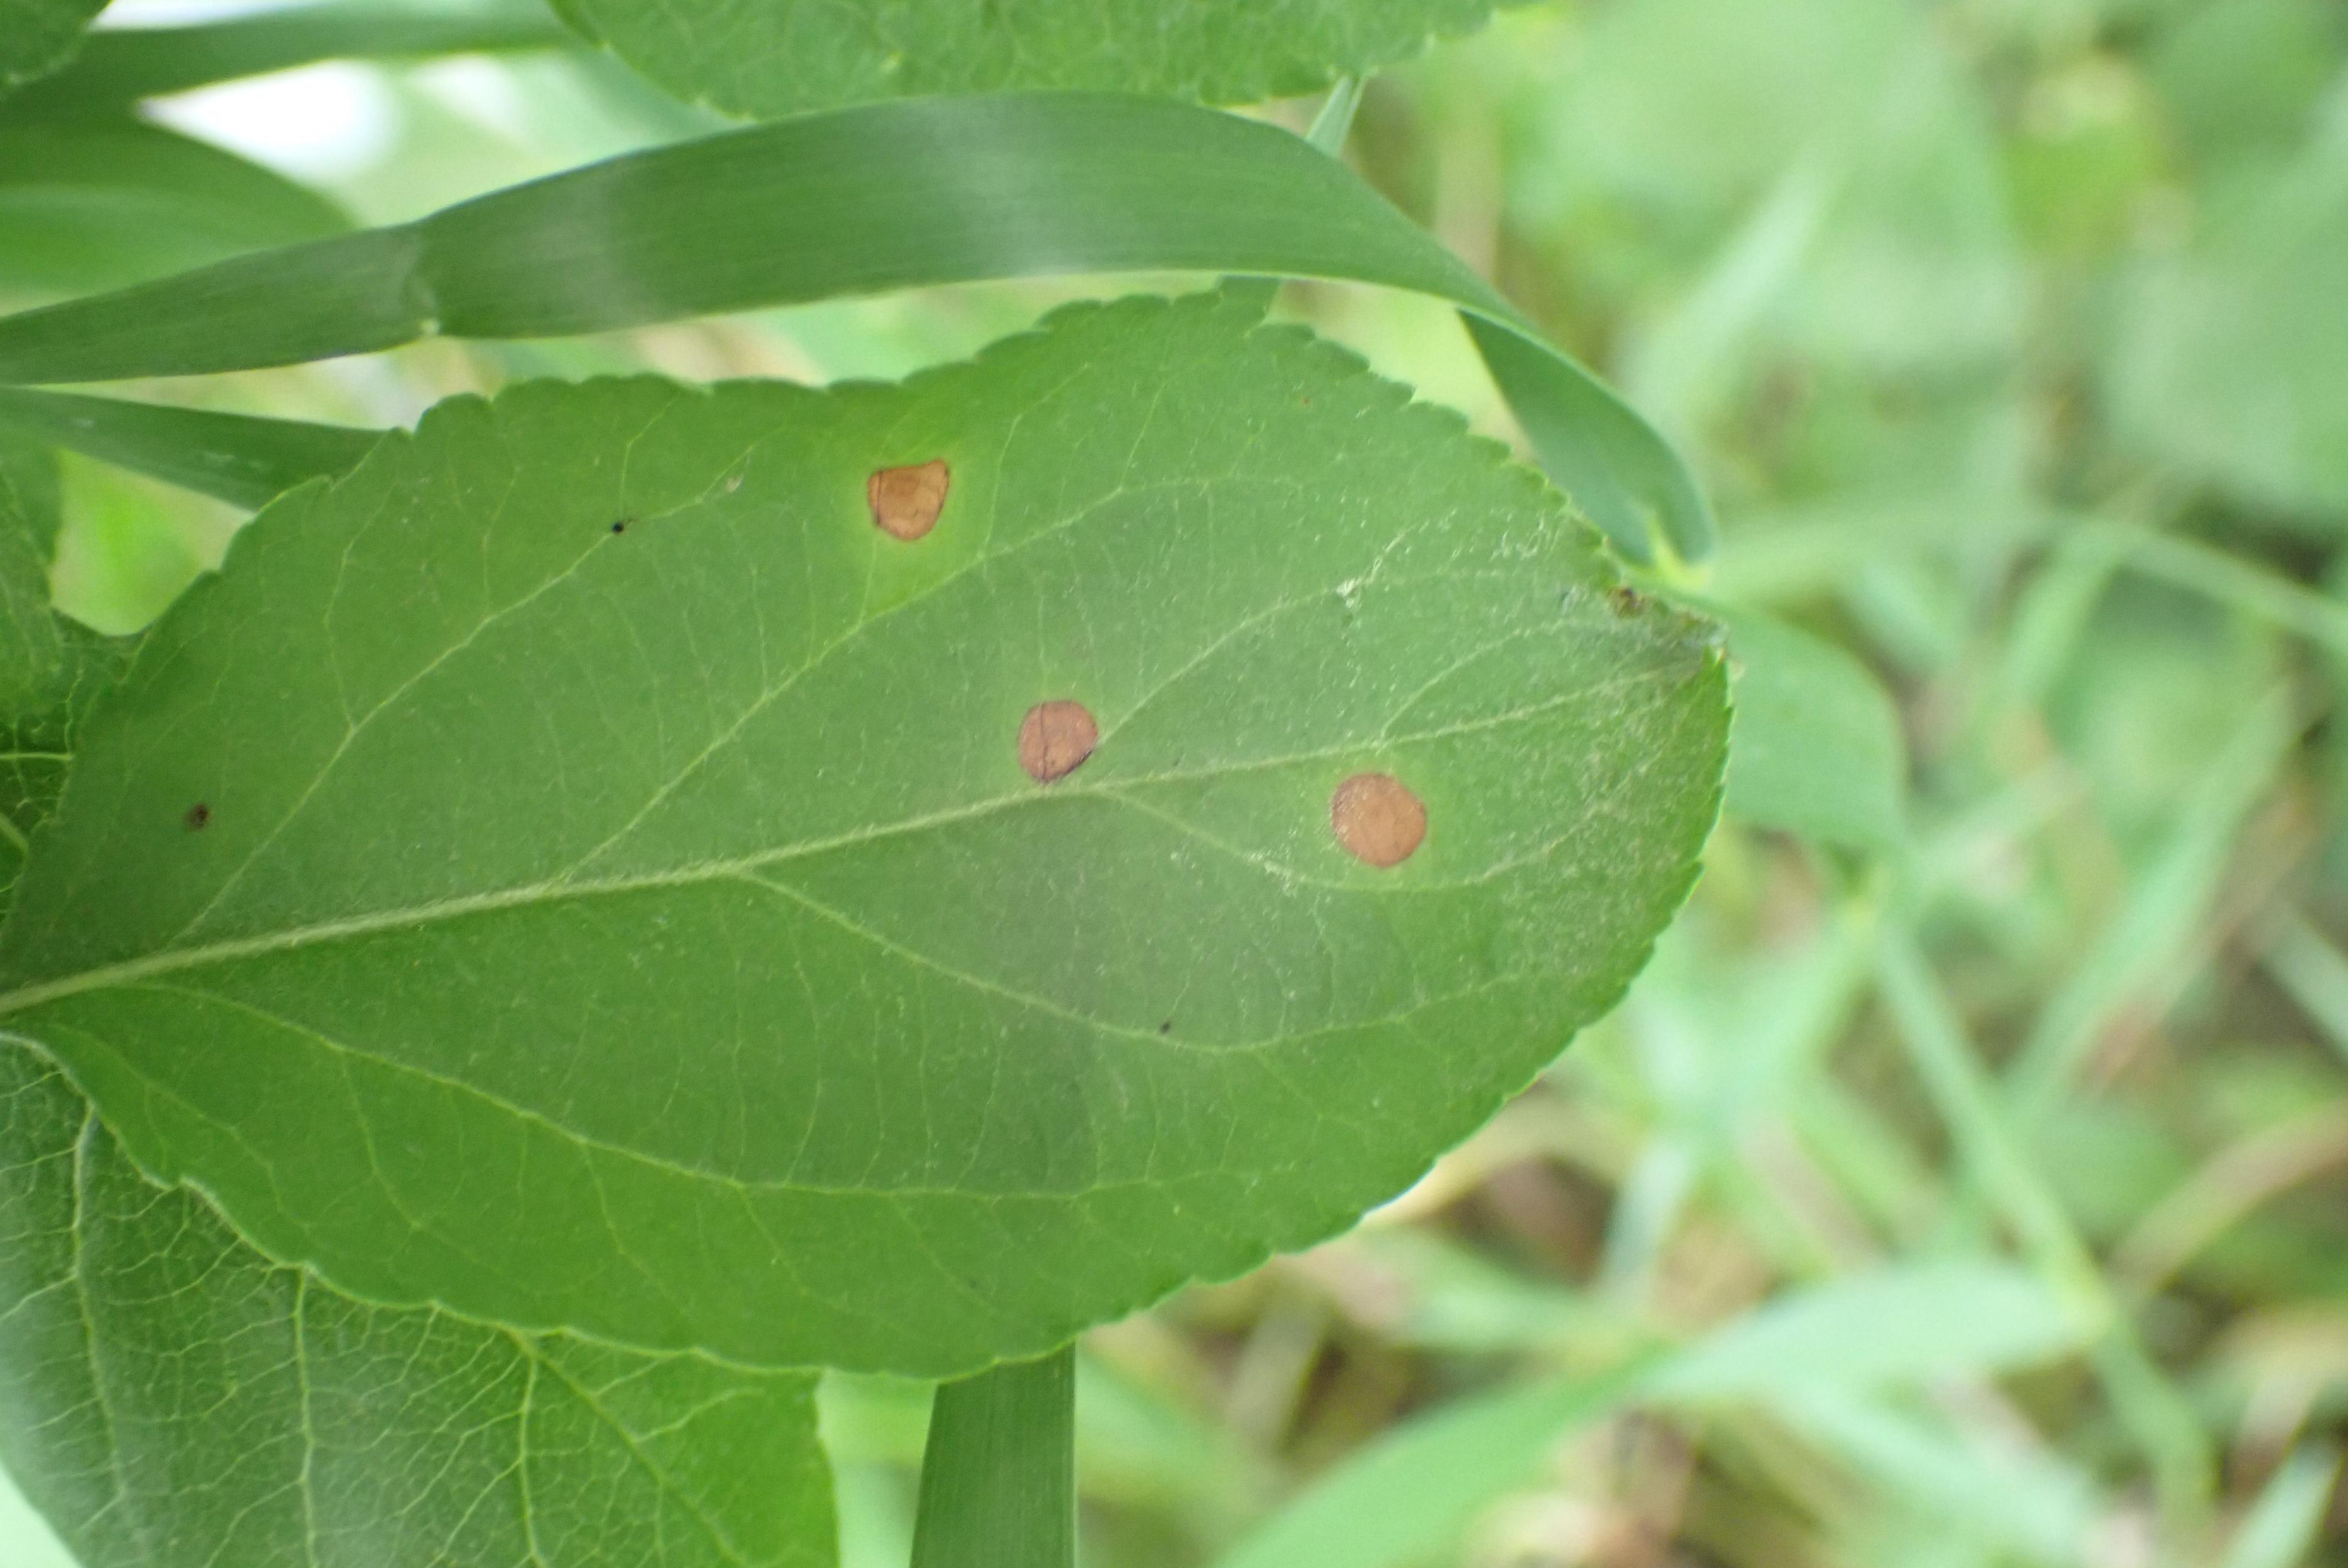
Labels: frog_eye_leaf_spot